Phrasikleia Kore

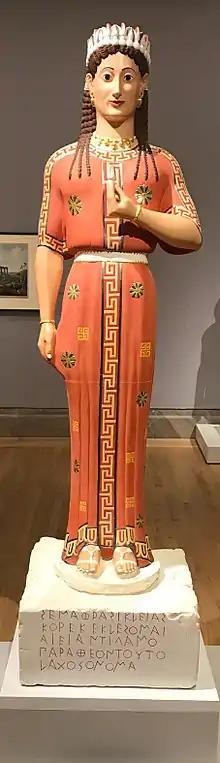
Phrasikleia Kore full polychromy restoration, displayed at Gods in Color exhibition at the Legion of Honor, San Francisco, CA (2017).

One reconstruction of the polychromy on Phrasikleia Kore displays an impressive use of eleven different reds, yellows, black, and white pigments. The color of her skin alone uses a mixture of white lead, red ochre, and light brown umber to achieve a mimetic quality. In addition, the statue is embellished with gold and lead foil appliqués.